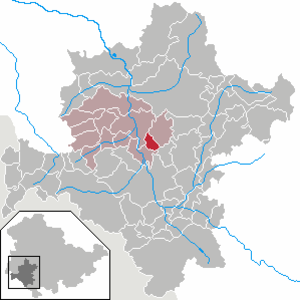
Wallbach est une municipalité allemande du land de Thuringe, dans l'arrondissement de Schmalkalden-Meiningen, au centre de l'Allemagne. En 2015, sa population est de 367 habitants.